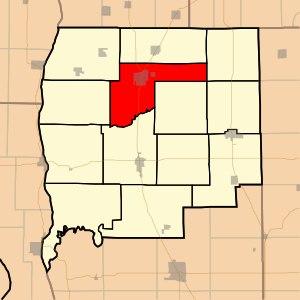
White Hall est une ville du Comté de Greene dans l'état de l'Illinois.